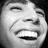
Emotion: happy